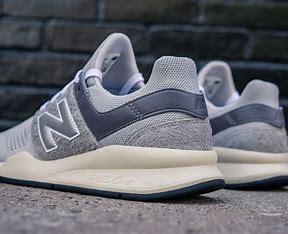
Brand: New
Model: Balance 247